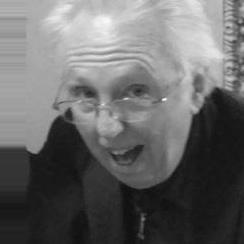
Age: 67